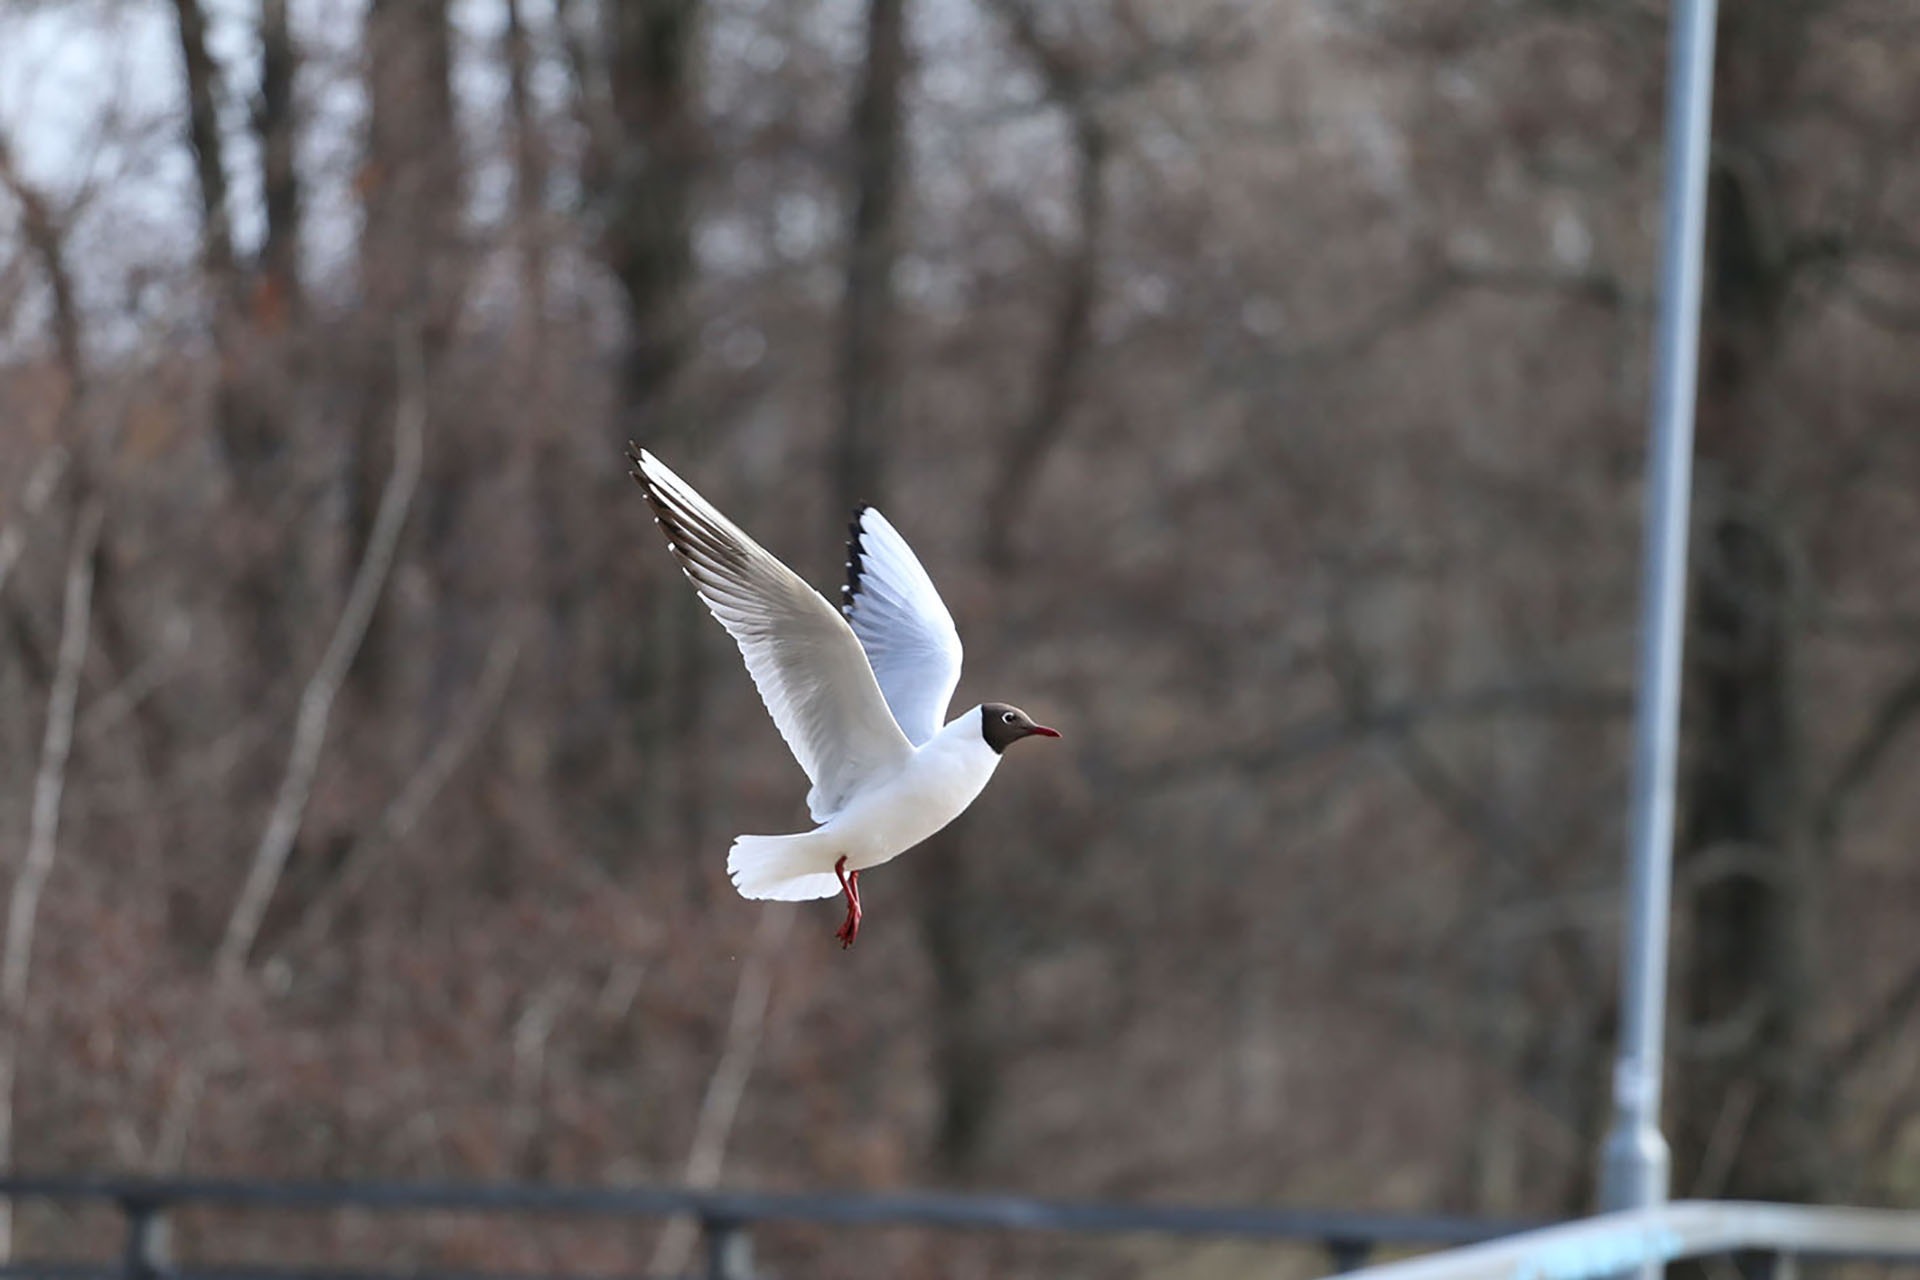
nature, bird, wing, animal, seabird, fly, seagull, wildlife, beak, flight, fauna, vertebrate, water bird, in flight